Robert Bruce Horsfall

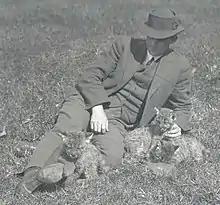
Horsfall with cougar cubs

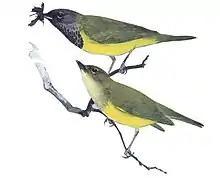
MacGillivray's warbler from "Warblers of North America" (1907)

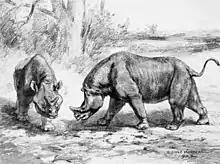
Restoration of "Megacerops", 1912

Robert Bruce Horsfall (October 21, 1869 – March 24, 1948) was an American wildlife illustrator. His paintings were included in several works from the early 20th century, including Frank M. Chapman's "Warblers of North America".